Abolitionism in the United Kingdom

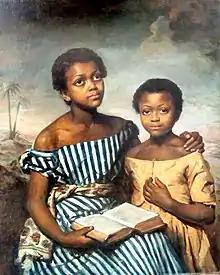
Abolitionist painting attributed to Emma Soyer, 1831

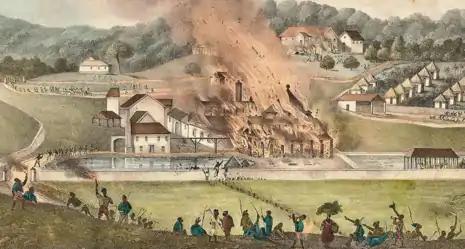
Destruction of the Roehampton Estate, January 1832, during the Jamaica slave revolt

After the Slave Trade Act 1807, slaves could still be held, though not sold, within the British Empire. In the 1820s, the abolitionist movement may have revived the campaign against the institution of slavery. In 1823 the first Anti-Slavery Society was founded in Britain. The society's members consisted of a union of non-conformist churches and many had previously campaigned against the slave trade. In 1831, enslaved man Sam Sharpe led the Christmas Rebellion (Baptist War) in Jamaica, an event that catalyzed anti-slavery sentiment. This combination of political pressure and popular uprisings convinced the British government that there was no longer any middle ground between slavery and emancipation.